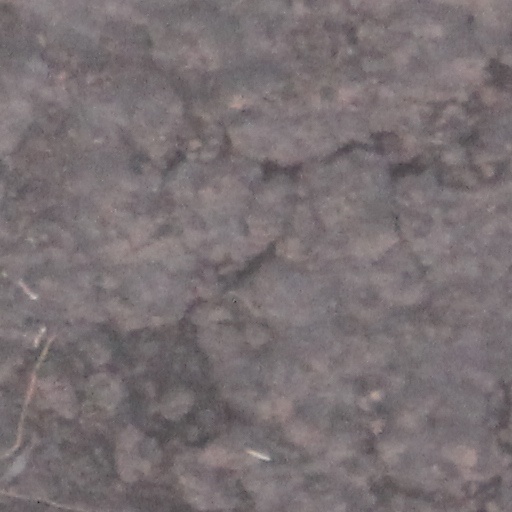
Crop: wheat